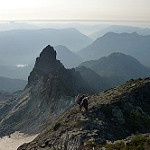
Label: mountain